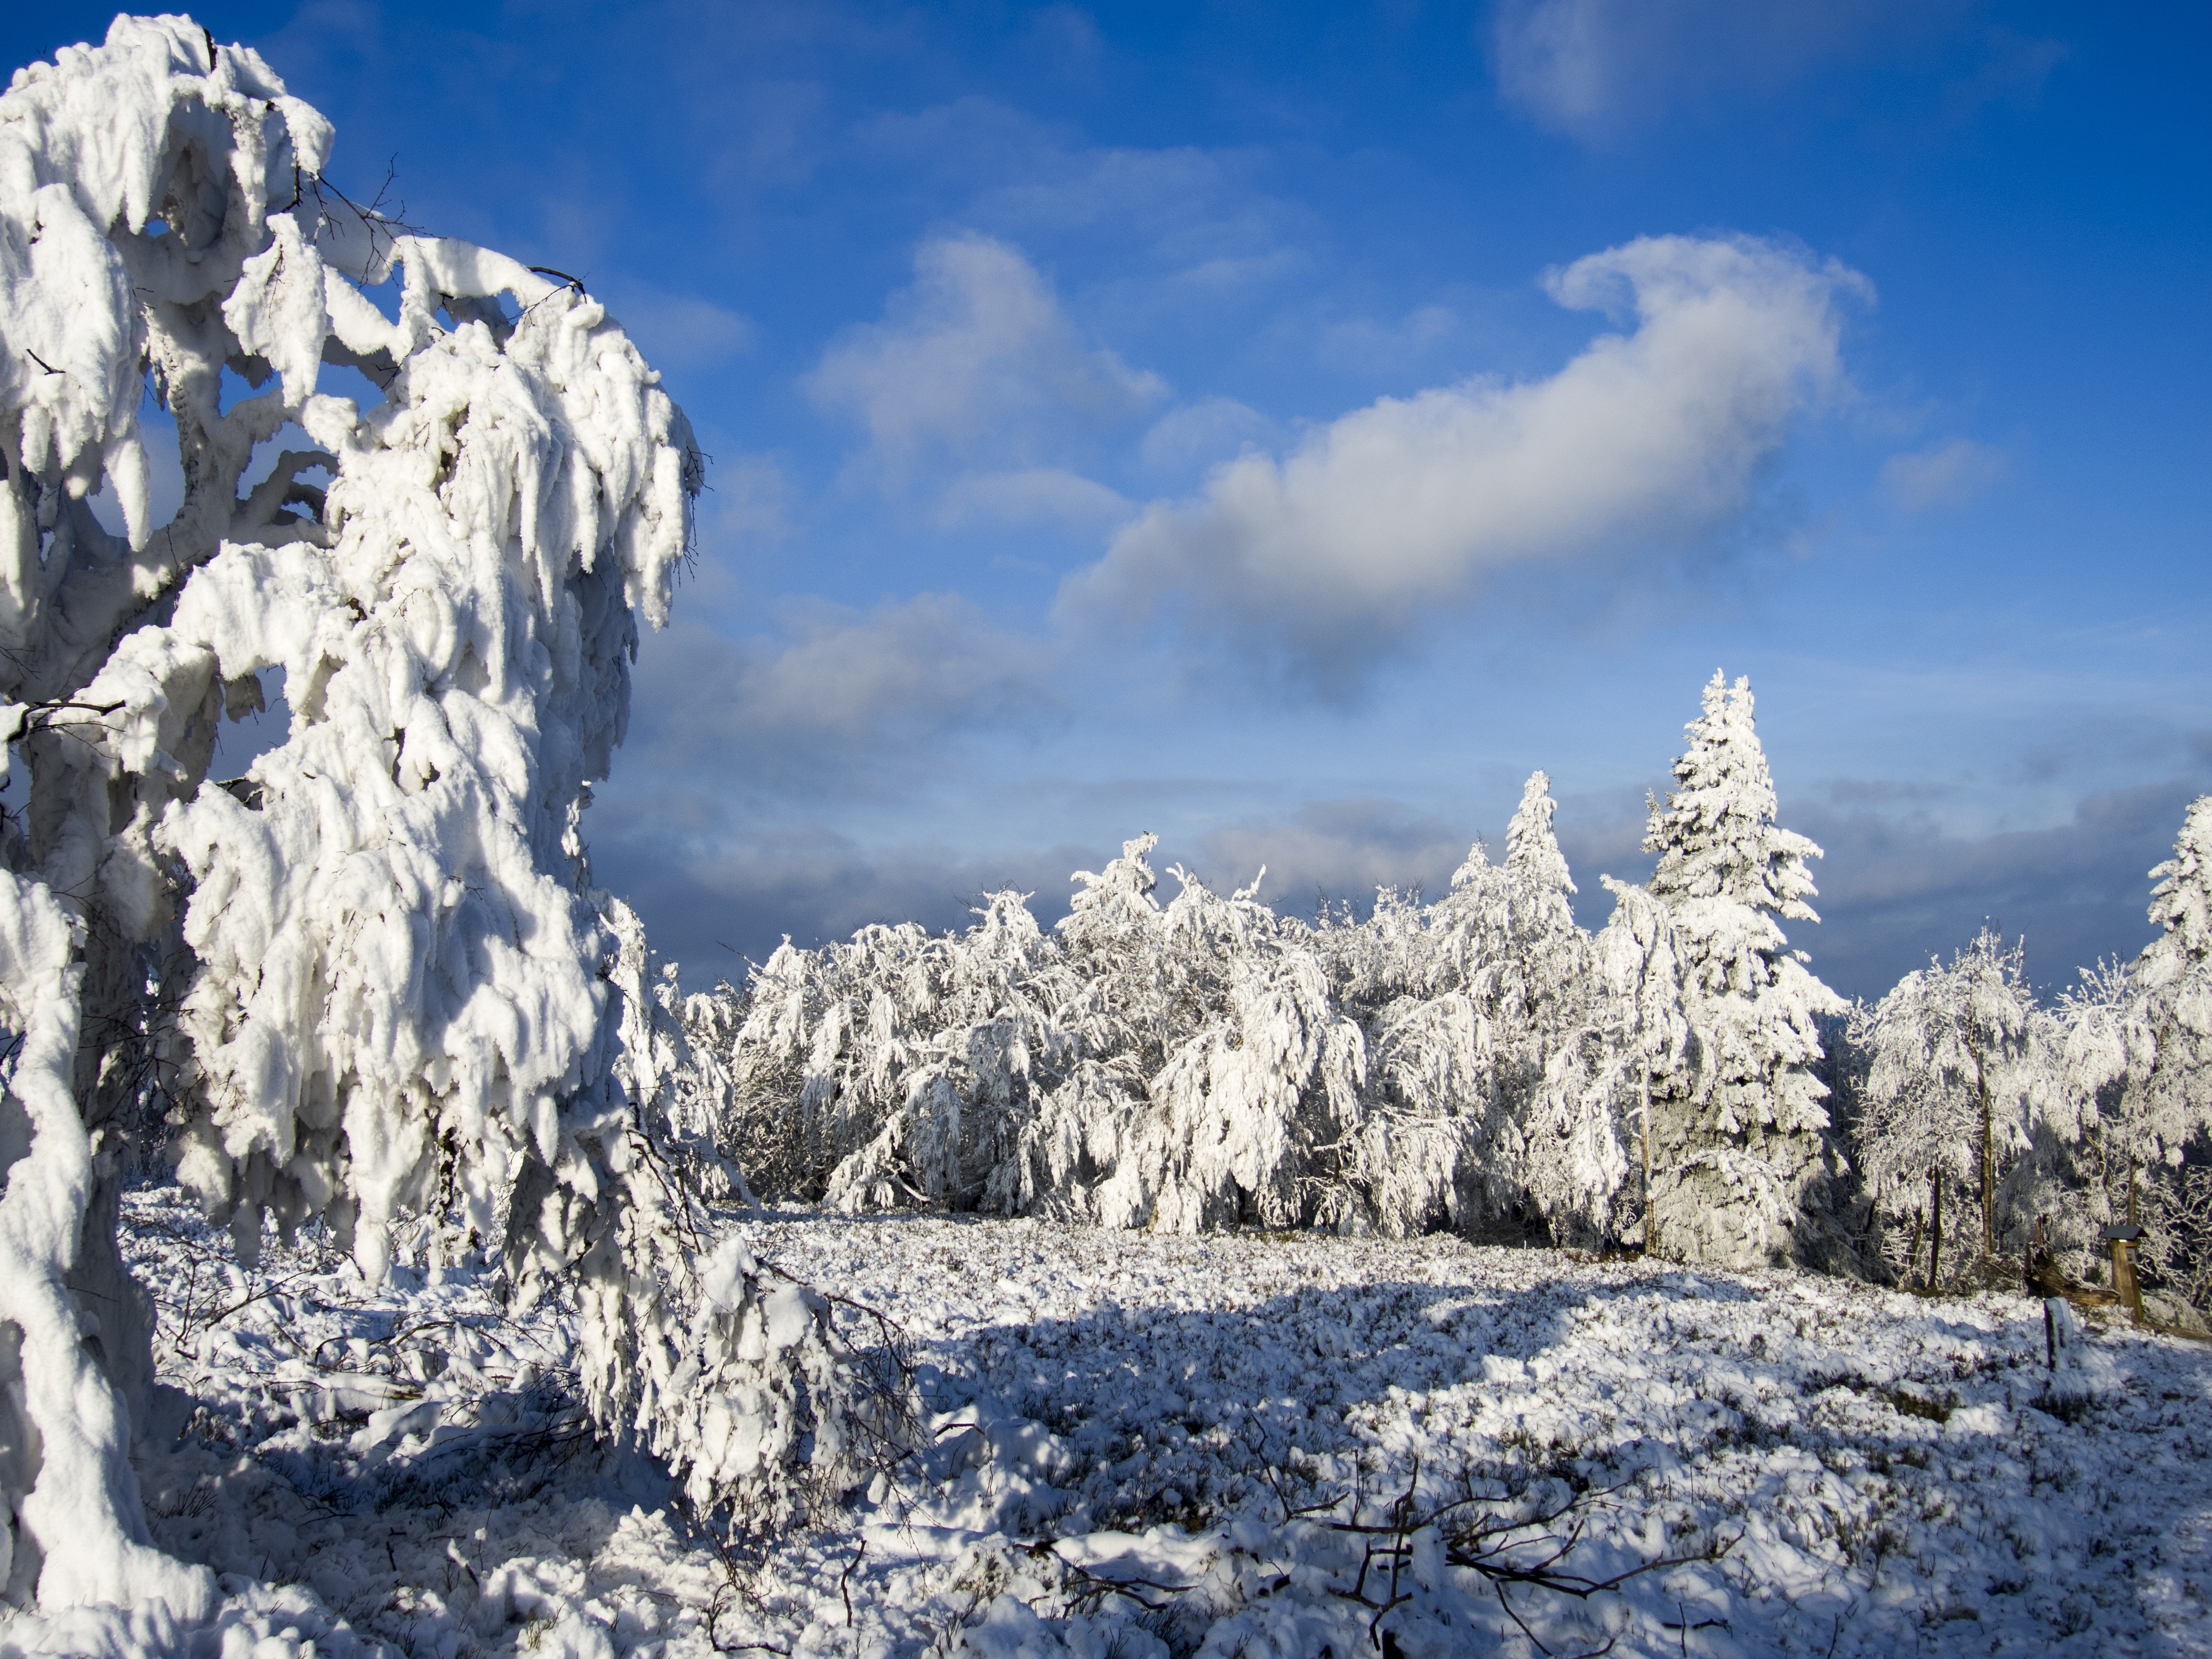
landscape, nature, wilderness, mountain, snow, winter, frost, mountain range, ripe, ice, weather, season, ridge, summit, trees, alps, plateau, wintry, hoarfrost, freezing, snow landscape, landform, winter time, geographical feature, mountainous landforms, geological phenomenon